Quincy Miller

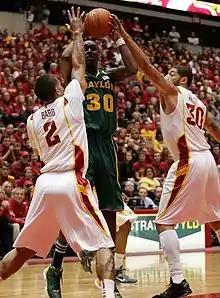
Quincy Miller defended by Iowa State's Chris Babb and Royce White

On October 21, 2010, Miller and Bello jointly announced on ESPNU that they would attend Baylor University. In August 2010, Scout.com had named Miller their number two prospect in the country behind Anthony Davis. At the time of the announcement, Miller was the top-ranked high school class of 2011 power forward in the nation according to Rivals.com and the number two prospect in the nation behind Gilchrist according to "PrepStar"'s Rob Harrington, who had thought he might go to Louisville. In November, Miller and Bello signed their letters of intent. At the time he signed his letter of intent, he was ranked the 2nd best player in the nation by Scout.com and PrepStar, while Rivals.com listed him fifth. In 2011, Big12Sports.com has repeatedly described Miller as a potential Top 10 draft pick. As an incoming freshman for the 2011–12 Bears, he was one of five Big 12 Conference players named to the Naismith College Player of the Year preseason top 50 watchlist. Baylor entered the season without 2011–12 Big 12 Conference basketball season preseason player of the year Perry Jones who was on a five-game suspension for having accepted improper benefits before arriving at Baylor. Nonetheless, "Dime Magazine" included Miller, Jones and Bello in its list of Top 25 Breakout Players & Teams To Watch In The NBA, College & High School This Season.